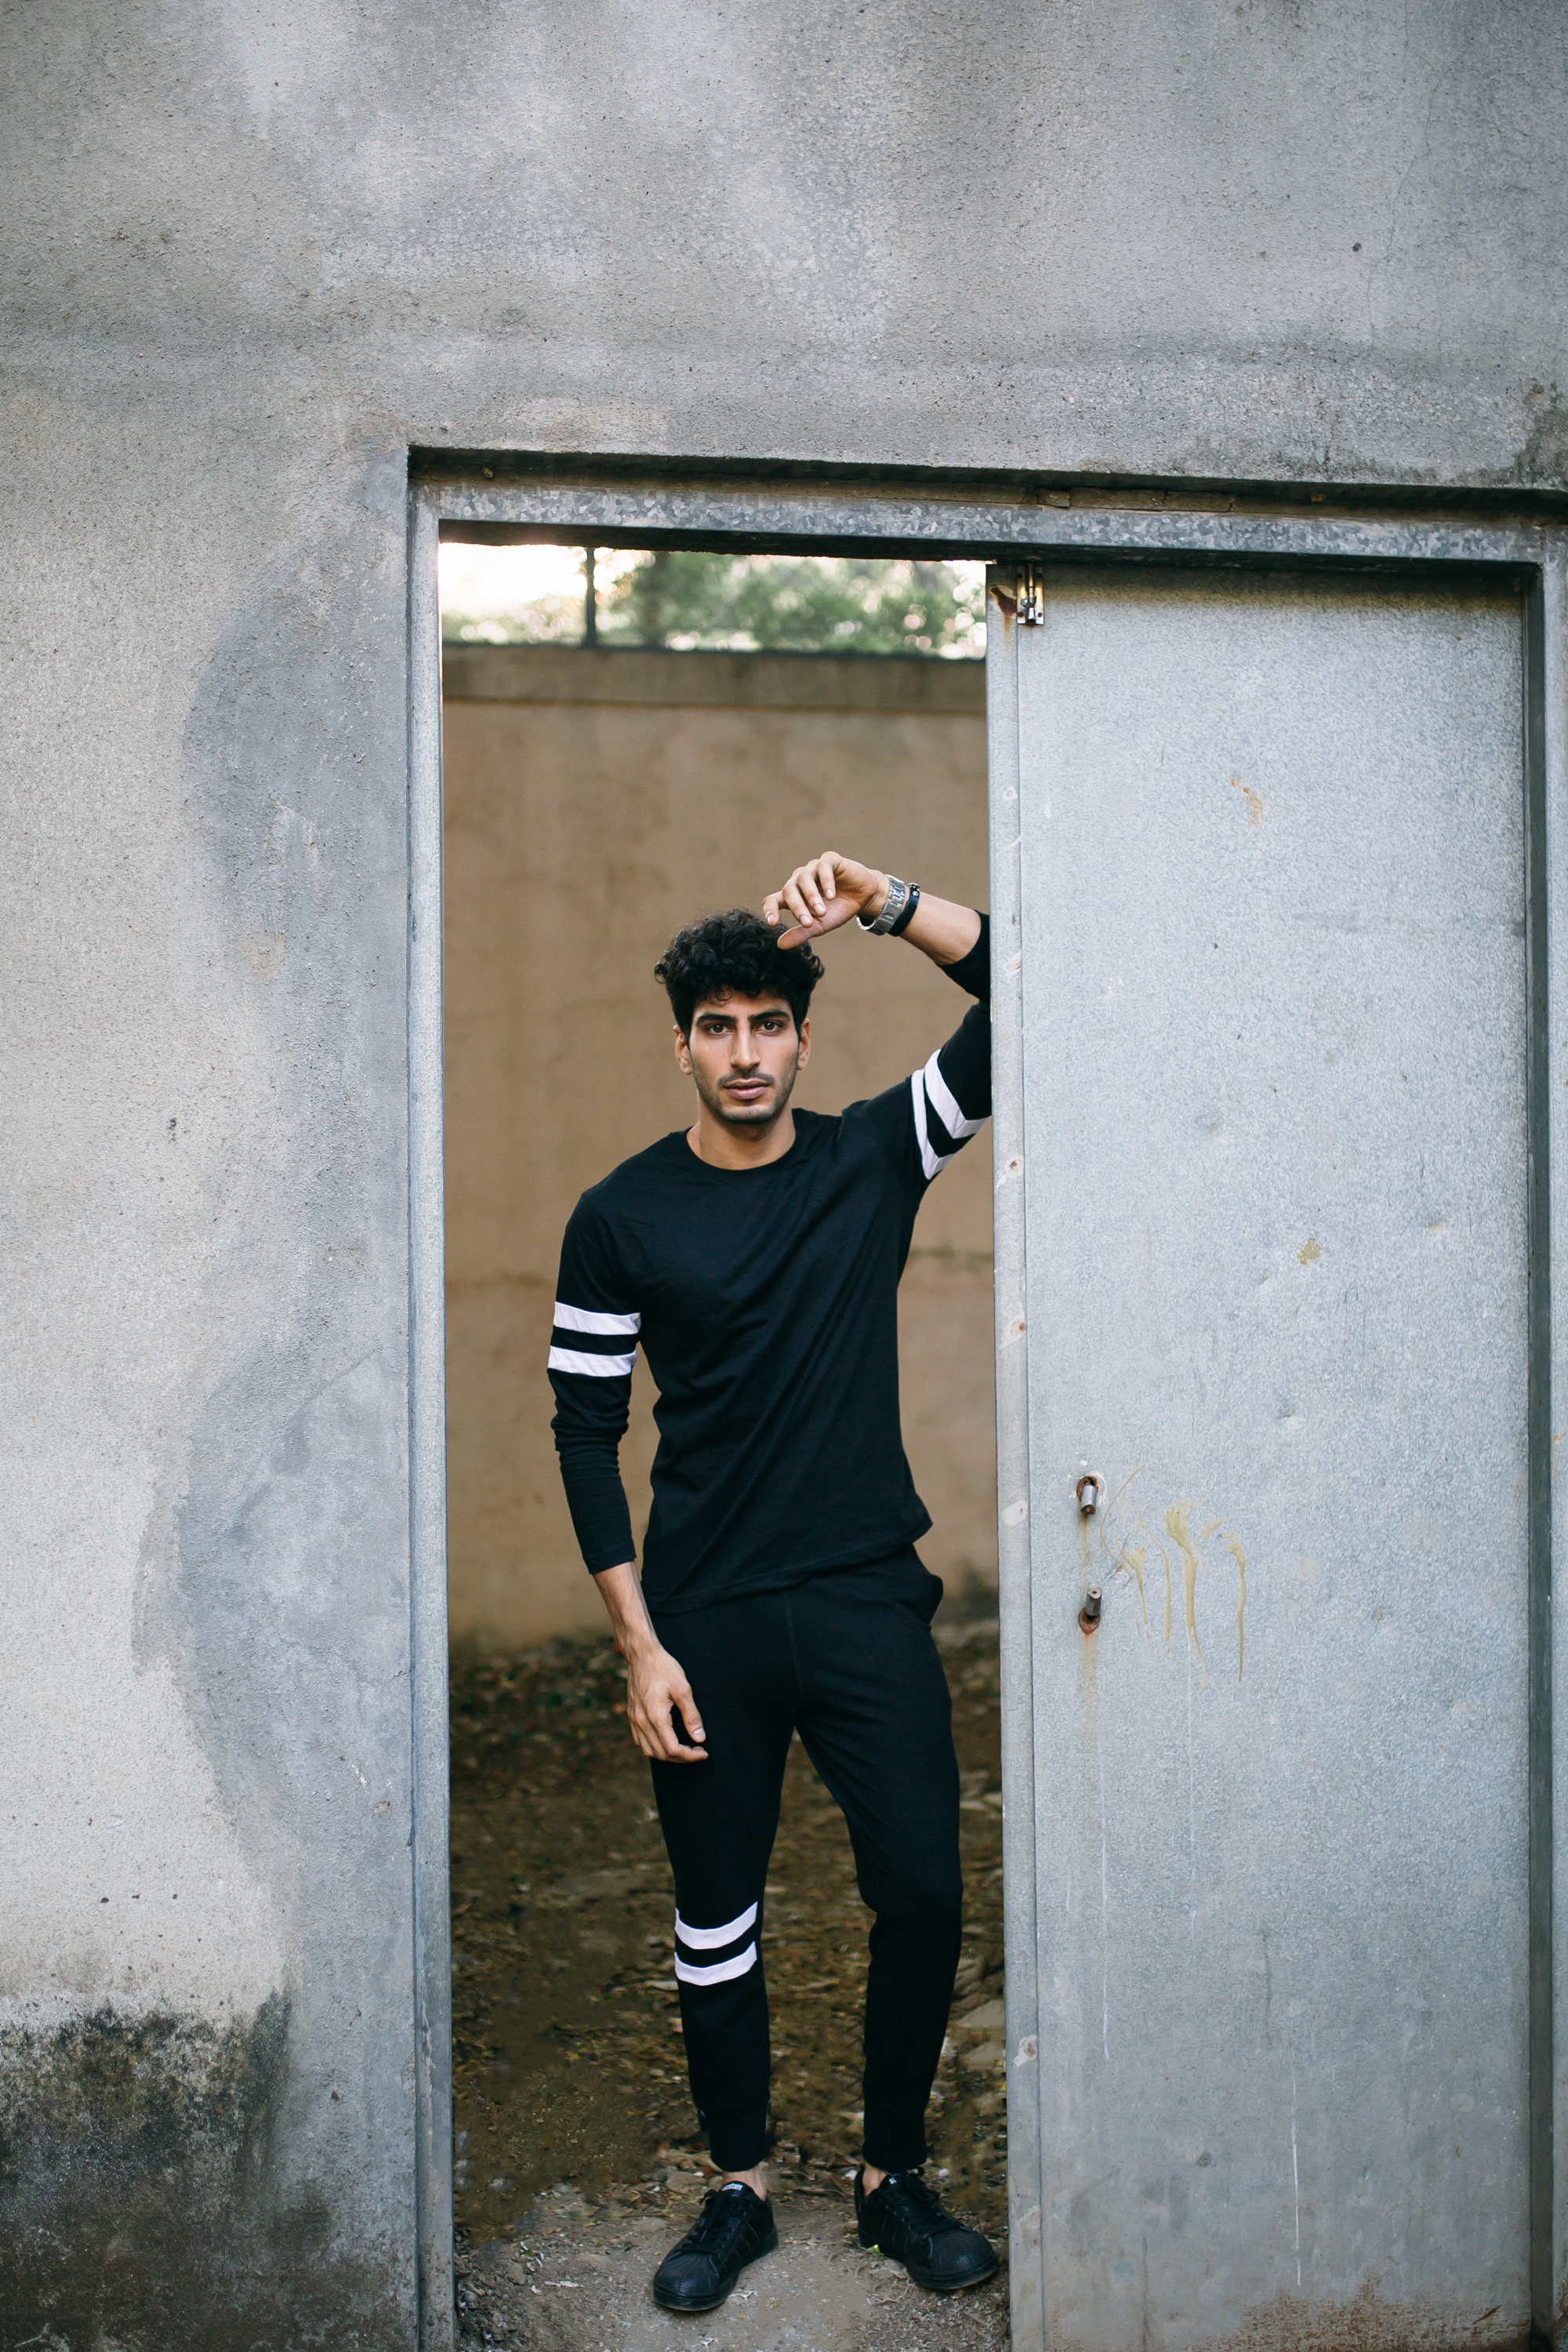
man, white, street, photography, wall, male, guy, standing, portrait, color, fashion, blue, black, art, photograph, image